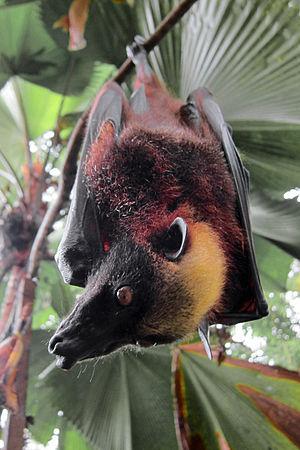
Le Renard volant des Philippines ou Roussette à couronne dorée est une chauve-souris frugivore rare que l'on trouve exclusivement aux Philippines. C'est aussi l'une des plus grosses espèces de chauves-souris au monde.